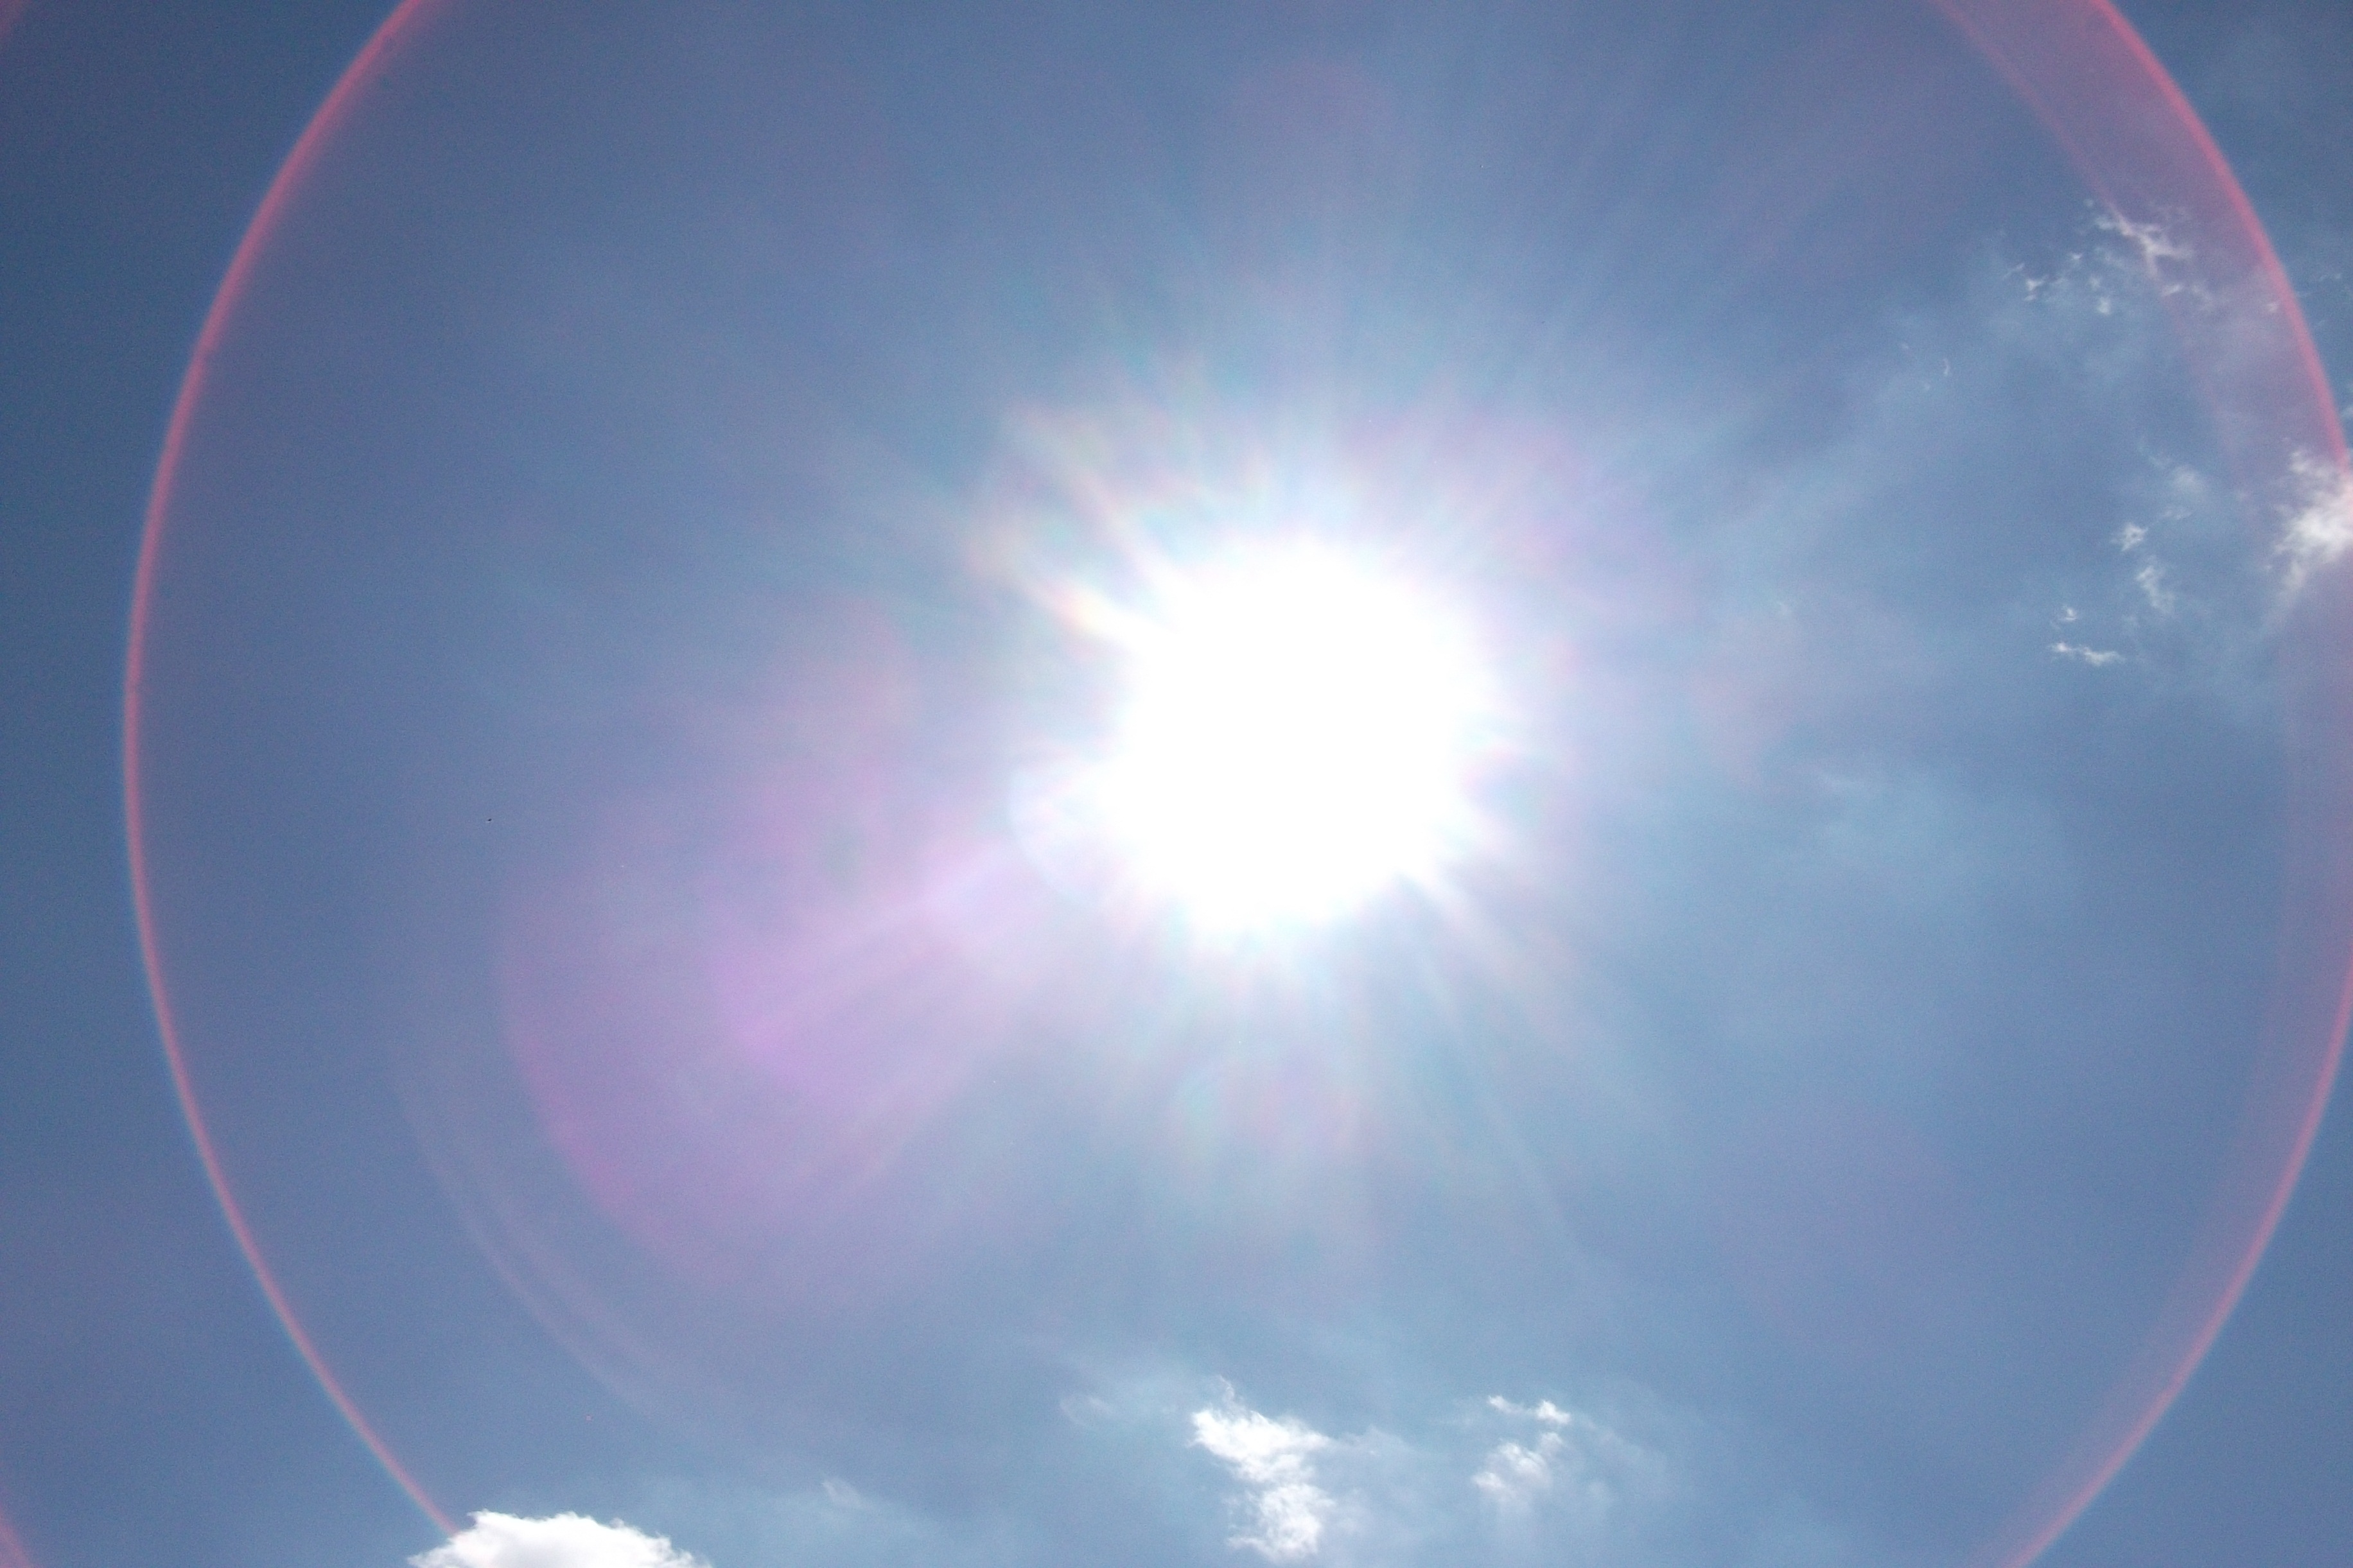
light, cloud, sky, sun, sunlight, atmosphere, summer, reflection, blue, heat, circle, clouds, rainbow, rays, shape, halo, astronomical object, meteorological phenomenon, hitzefrei, atmosphere of earth